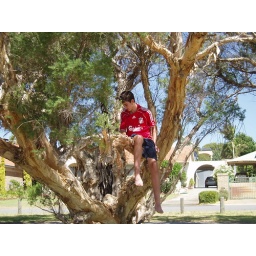
Joe up a tree by our house